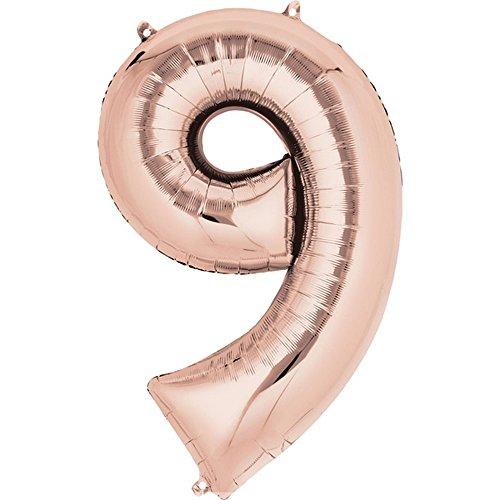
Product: ANAGRAM INTERNATIONAL 95826 Foil Balloon, 34", Rosegold
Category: Toys & Games | Party Supplies | Balloons
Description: Great Condition.
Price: $6.28